Brussels

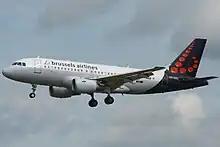
Brussels Airlines Airbus A319 landing at Brussels Airport in Zaventem

Brussels has a robust economy. The region contributes to one fifth of Belgium's GDP, and its 550,000 jobs account for 17.7% of Belgium's employment. Its GDP per capita is nearly double that of Belgium as a whole, and it has the highest GDP per capita of any NUTS 1 region in the EU, at ~$80,000 in 2016. That being said, the GDP is boosted by a massive inflow of commuters from neighbouring regions; over half of those who work in Brussels live in Flanders or Wallonia, with 230,000 and 130,000 commuters per day respectively. Conversely, only 16.0% of people from Brussels work outside Brussels (68,827 (68.5%) of them in Flanders and 21,035 (31.5%) in Wallonia). Not all of the wealth generated in Brussels remains in Brussels itself, and , the unemployment among residents of Brussels is 20.4%.